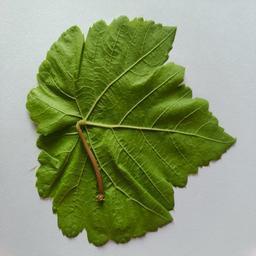
Label: Healthy Leaves